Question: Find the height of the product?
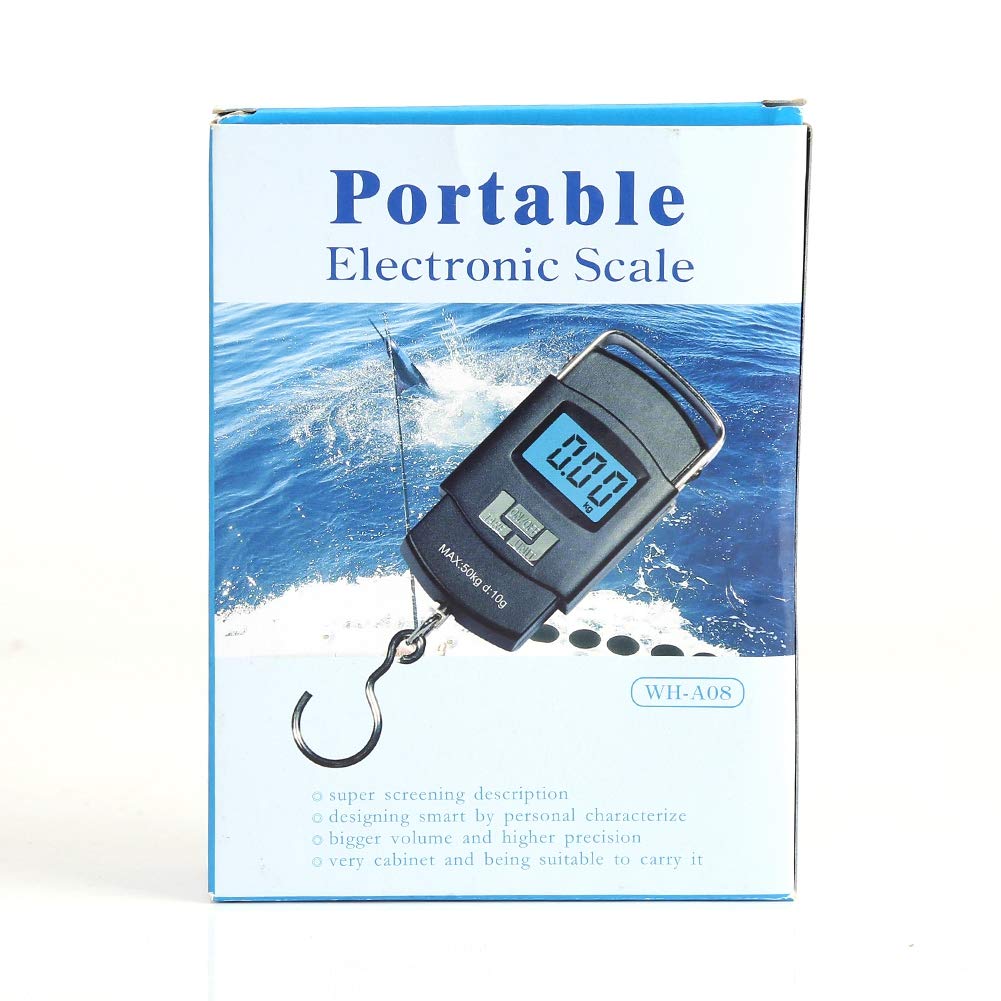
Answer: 8.0 inch